Libertarianism

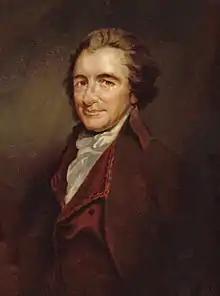
Thomas Paine, whose theory of property showed a libertarian concern with the unequal distribution of resources under statism

John Locke greatly influenced both libertarianism and the modern world in his writings published before and after the English Revolution of 1688, especially "A Letter Concerning Toleration" (1667), "Two Treatises of Government" (1689) and "An Essay Concerning Human Understanding" (1690). In the text of 1689, he established the basis of liberal political theory, i.e. that people's rights existed before government; that the purpose of government is to protect personal and property rights; that people may dissolve governments that do not do so; and that representative government is the best form to protect rights.